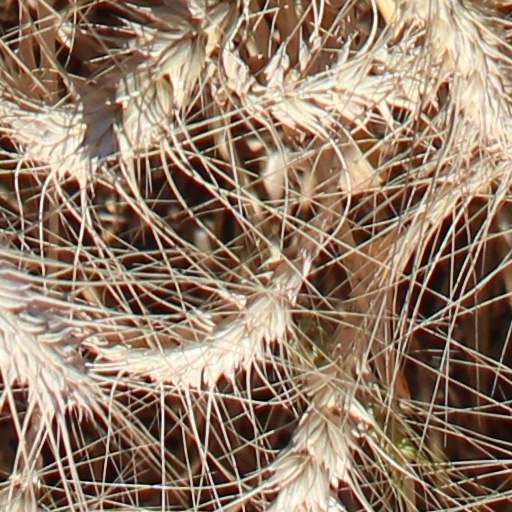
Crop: wheat